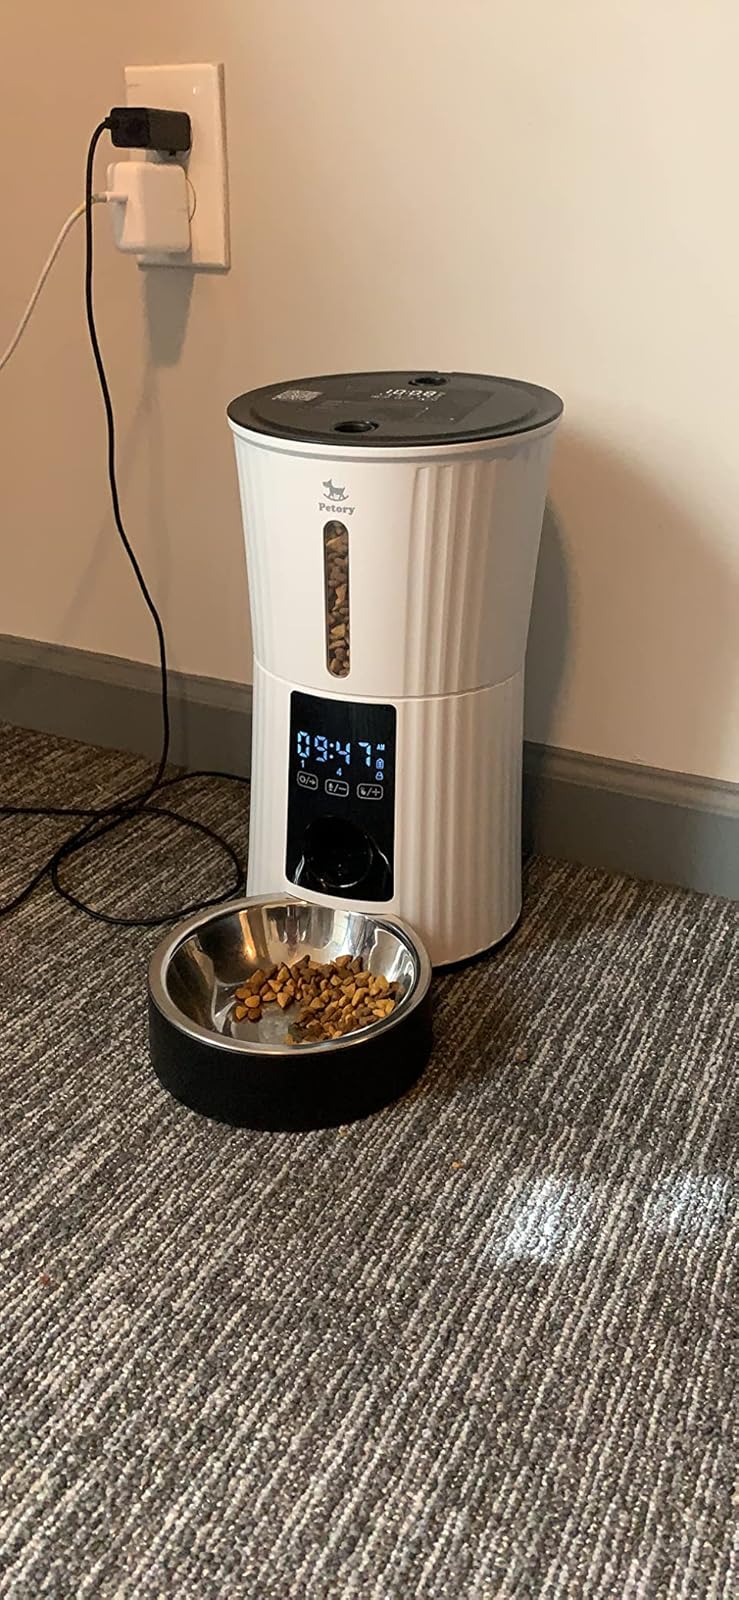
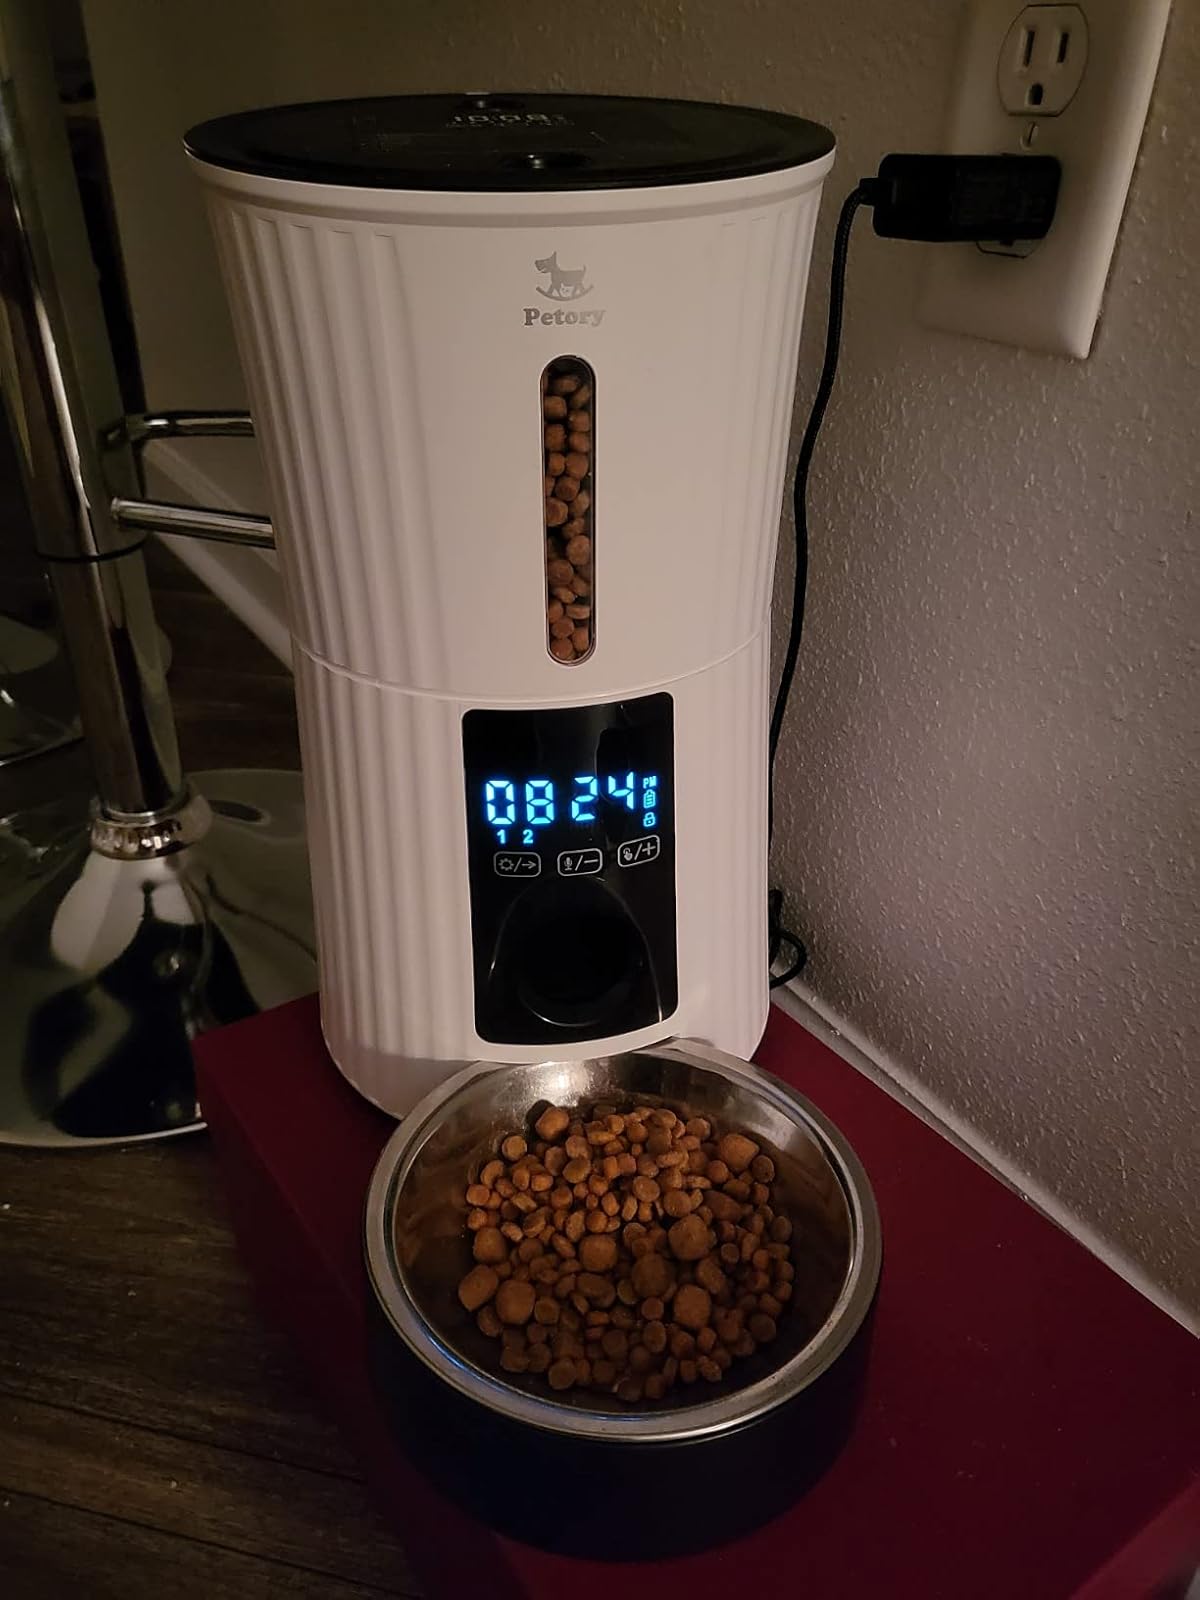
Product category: items_feeder
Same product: yes